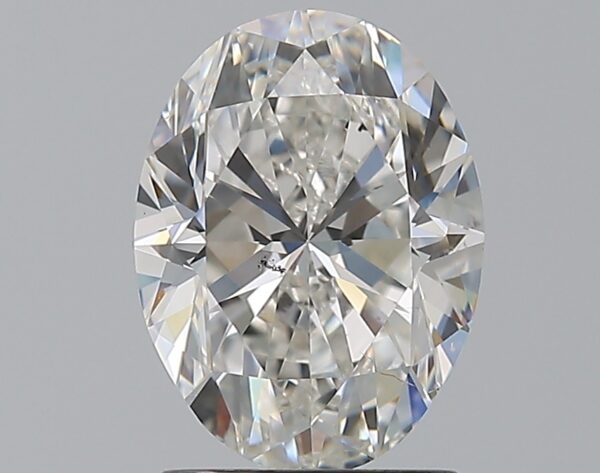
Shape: oval
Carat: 2
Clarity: SI1
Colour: G
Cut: VG
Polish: EX
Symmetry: VG
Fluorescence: N
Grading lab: GIA
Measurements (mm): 9.19 x 6.9 x 4.55